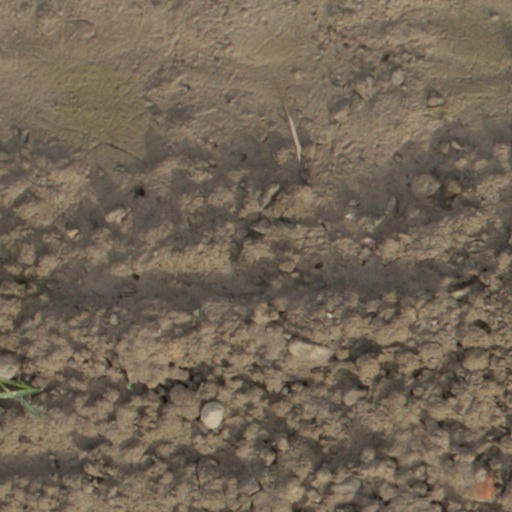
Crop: wheat